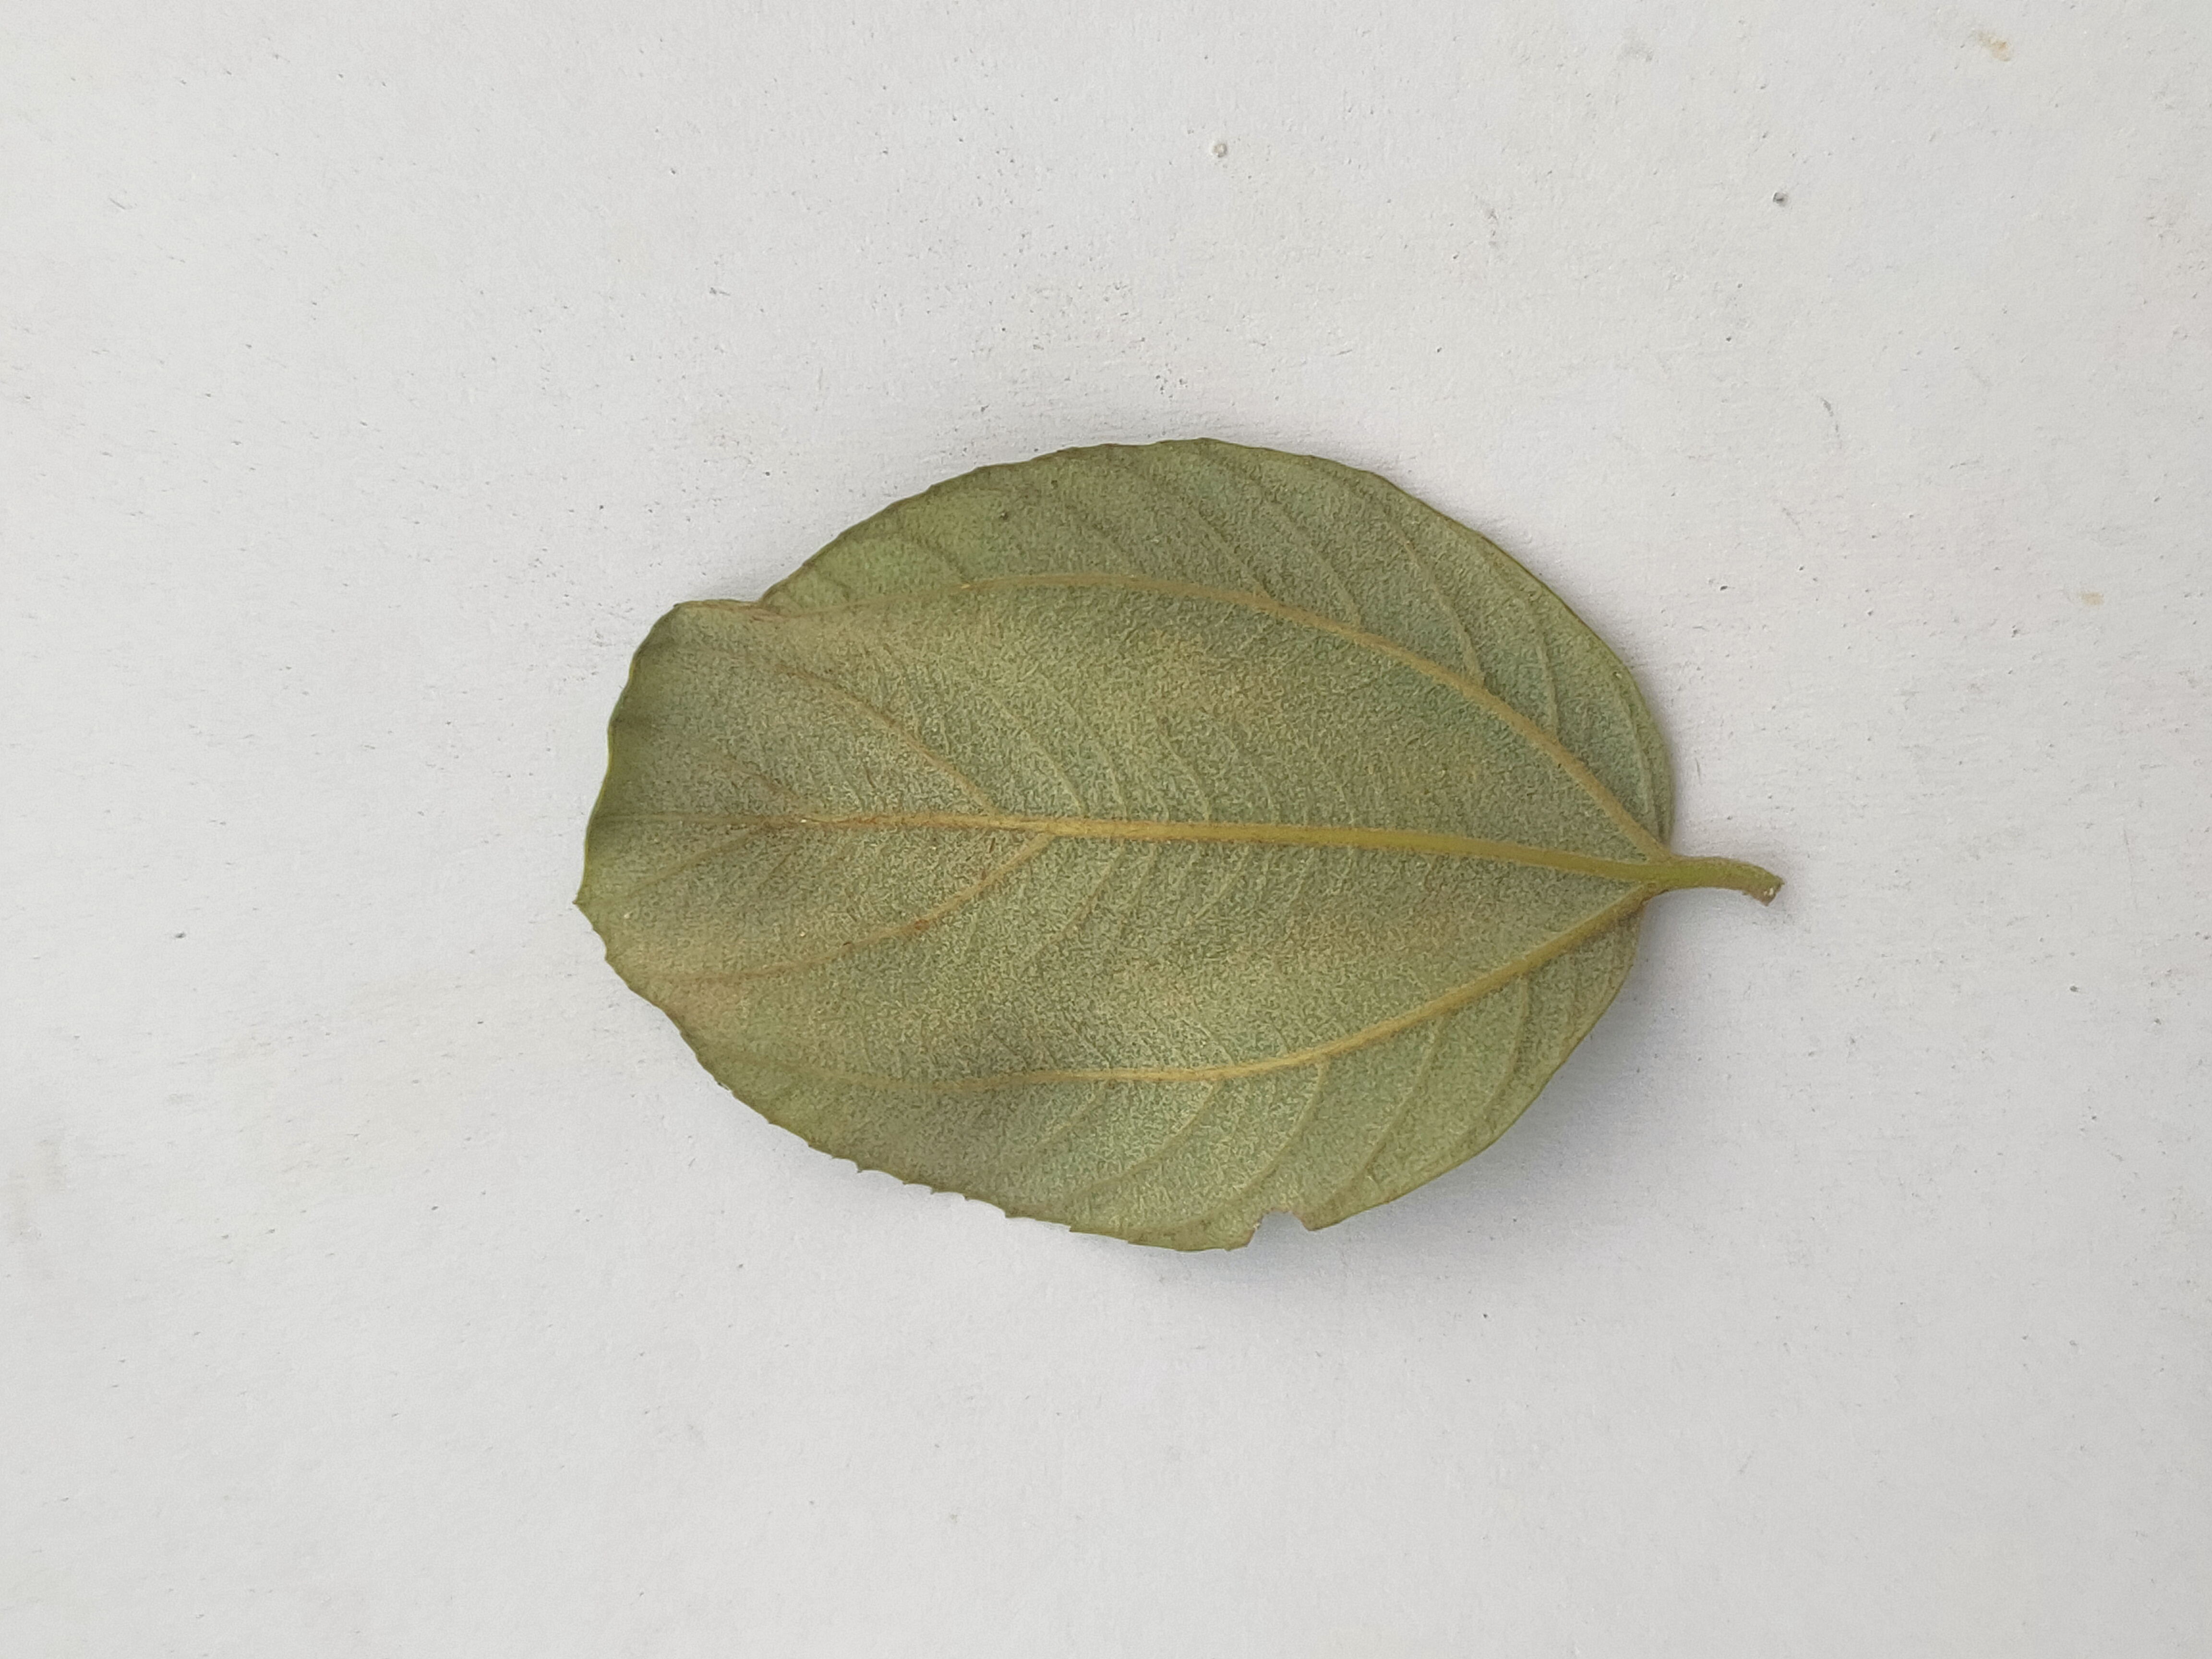
Leaf variety: Plum